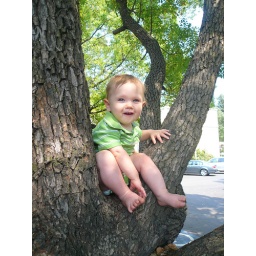
Little monkey in the tree